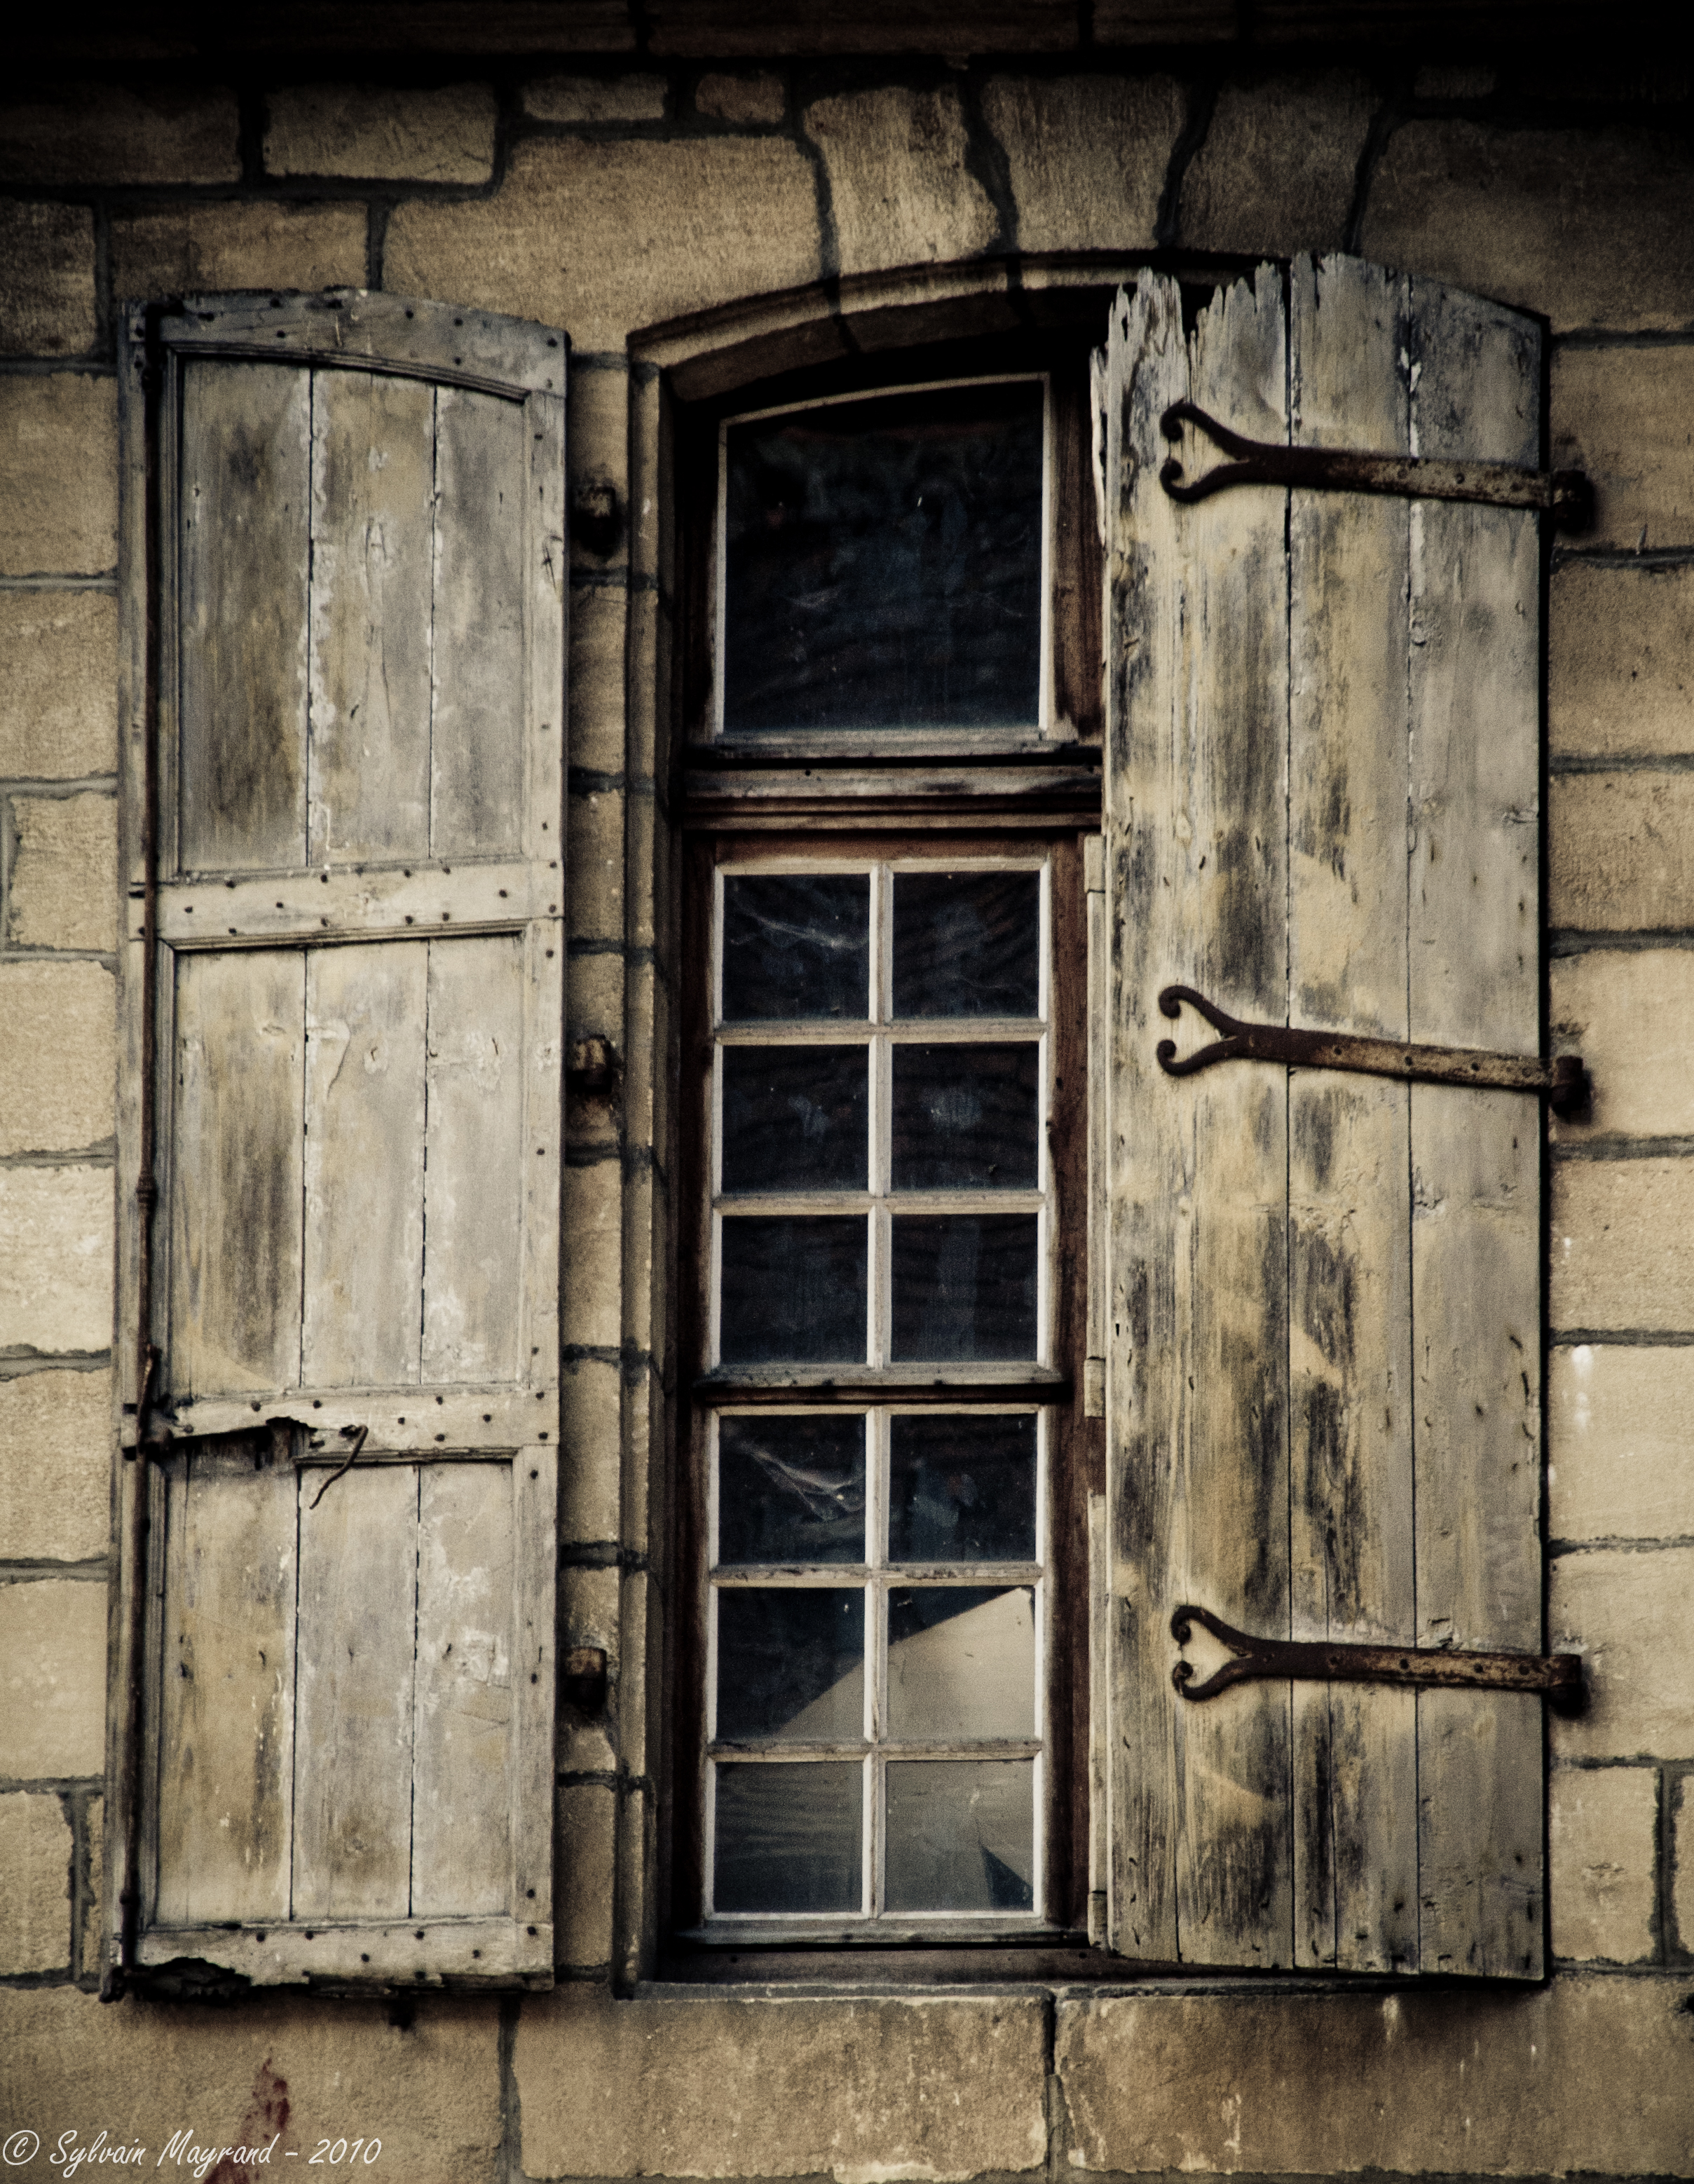
natural, wall, window, wood, door, architecture, facade, house, building, monochrome, brick, black and white, rectangle, brickwork, glass, metal